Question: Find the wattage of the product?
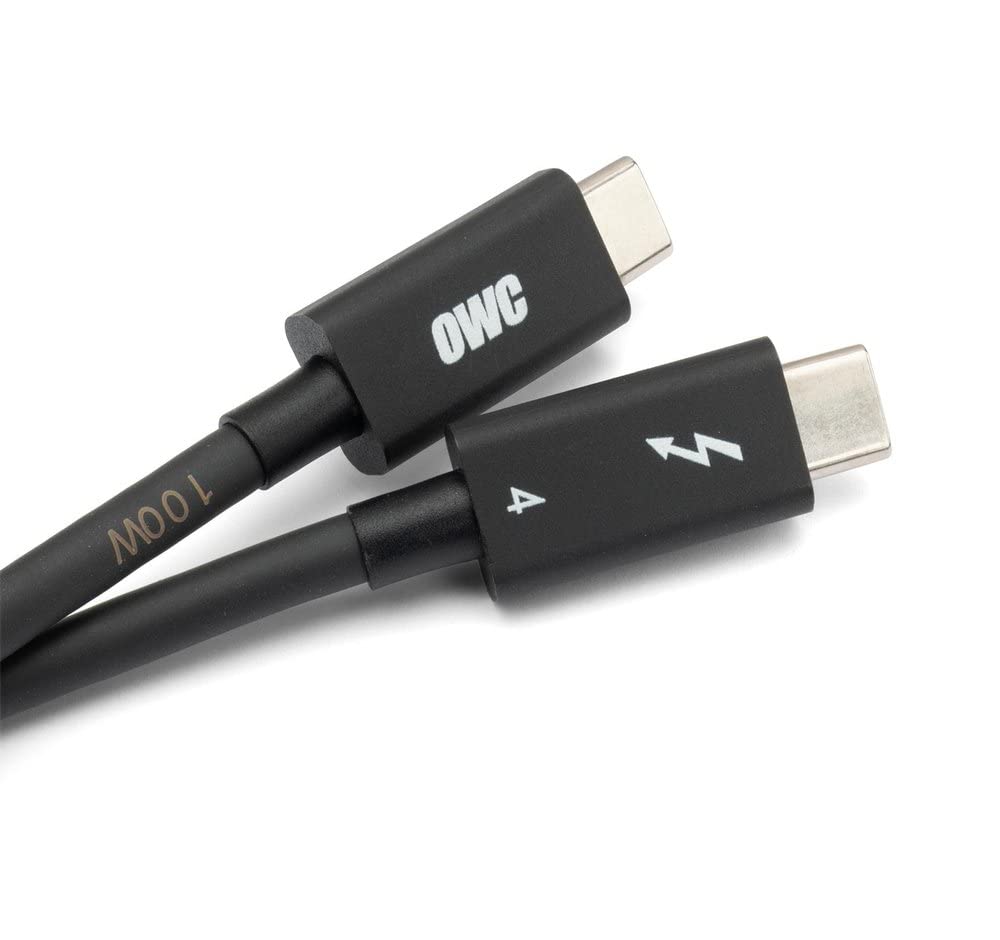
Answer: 100.0 watt